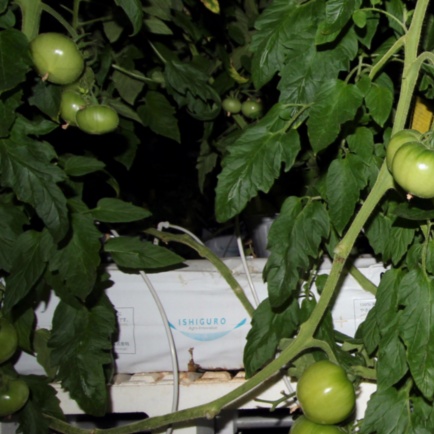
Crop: tomato